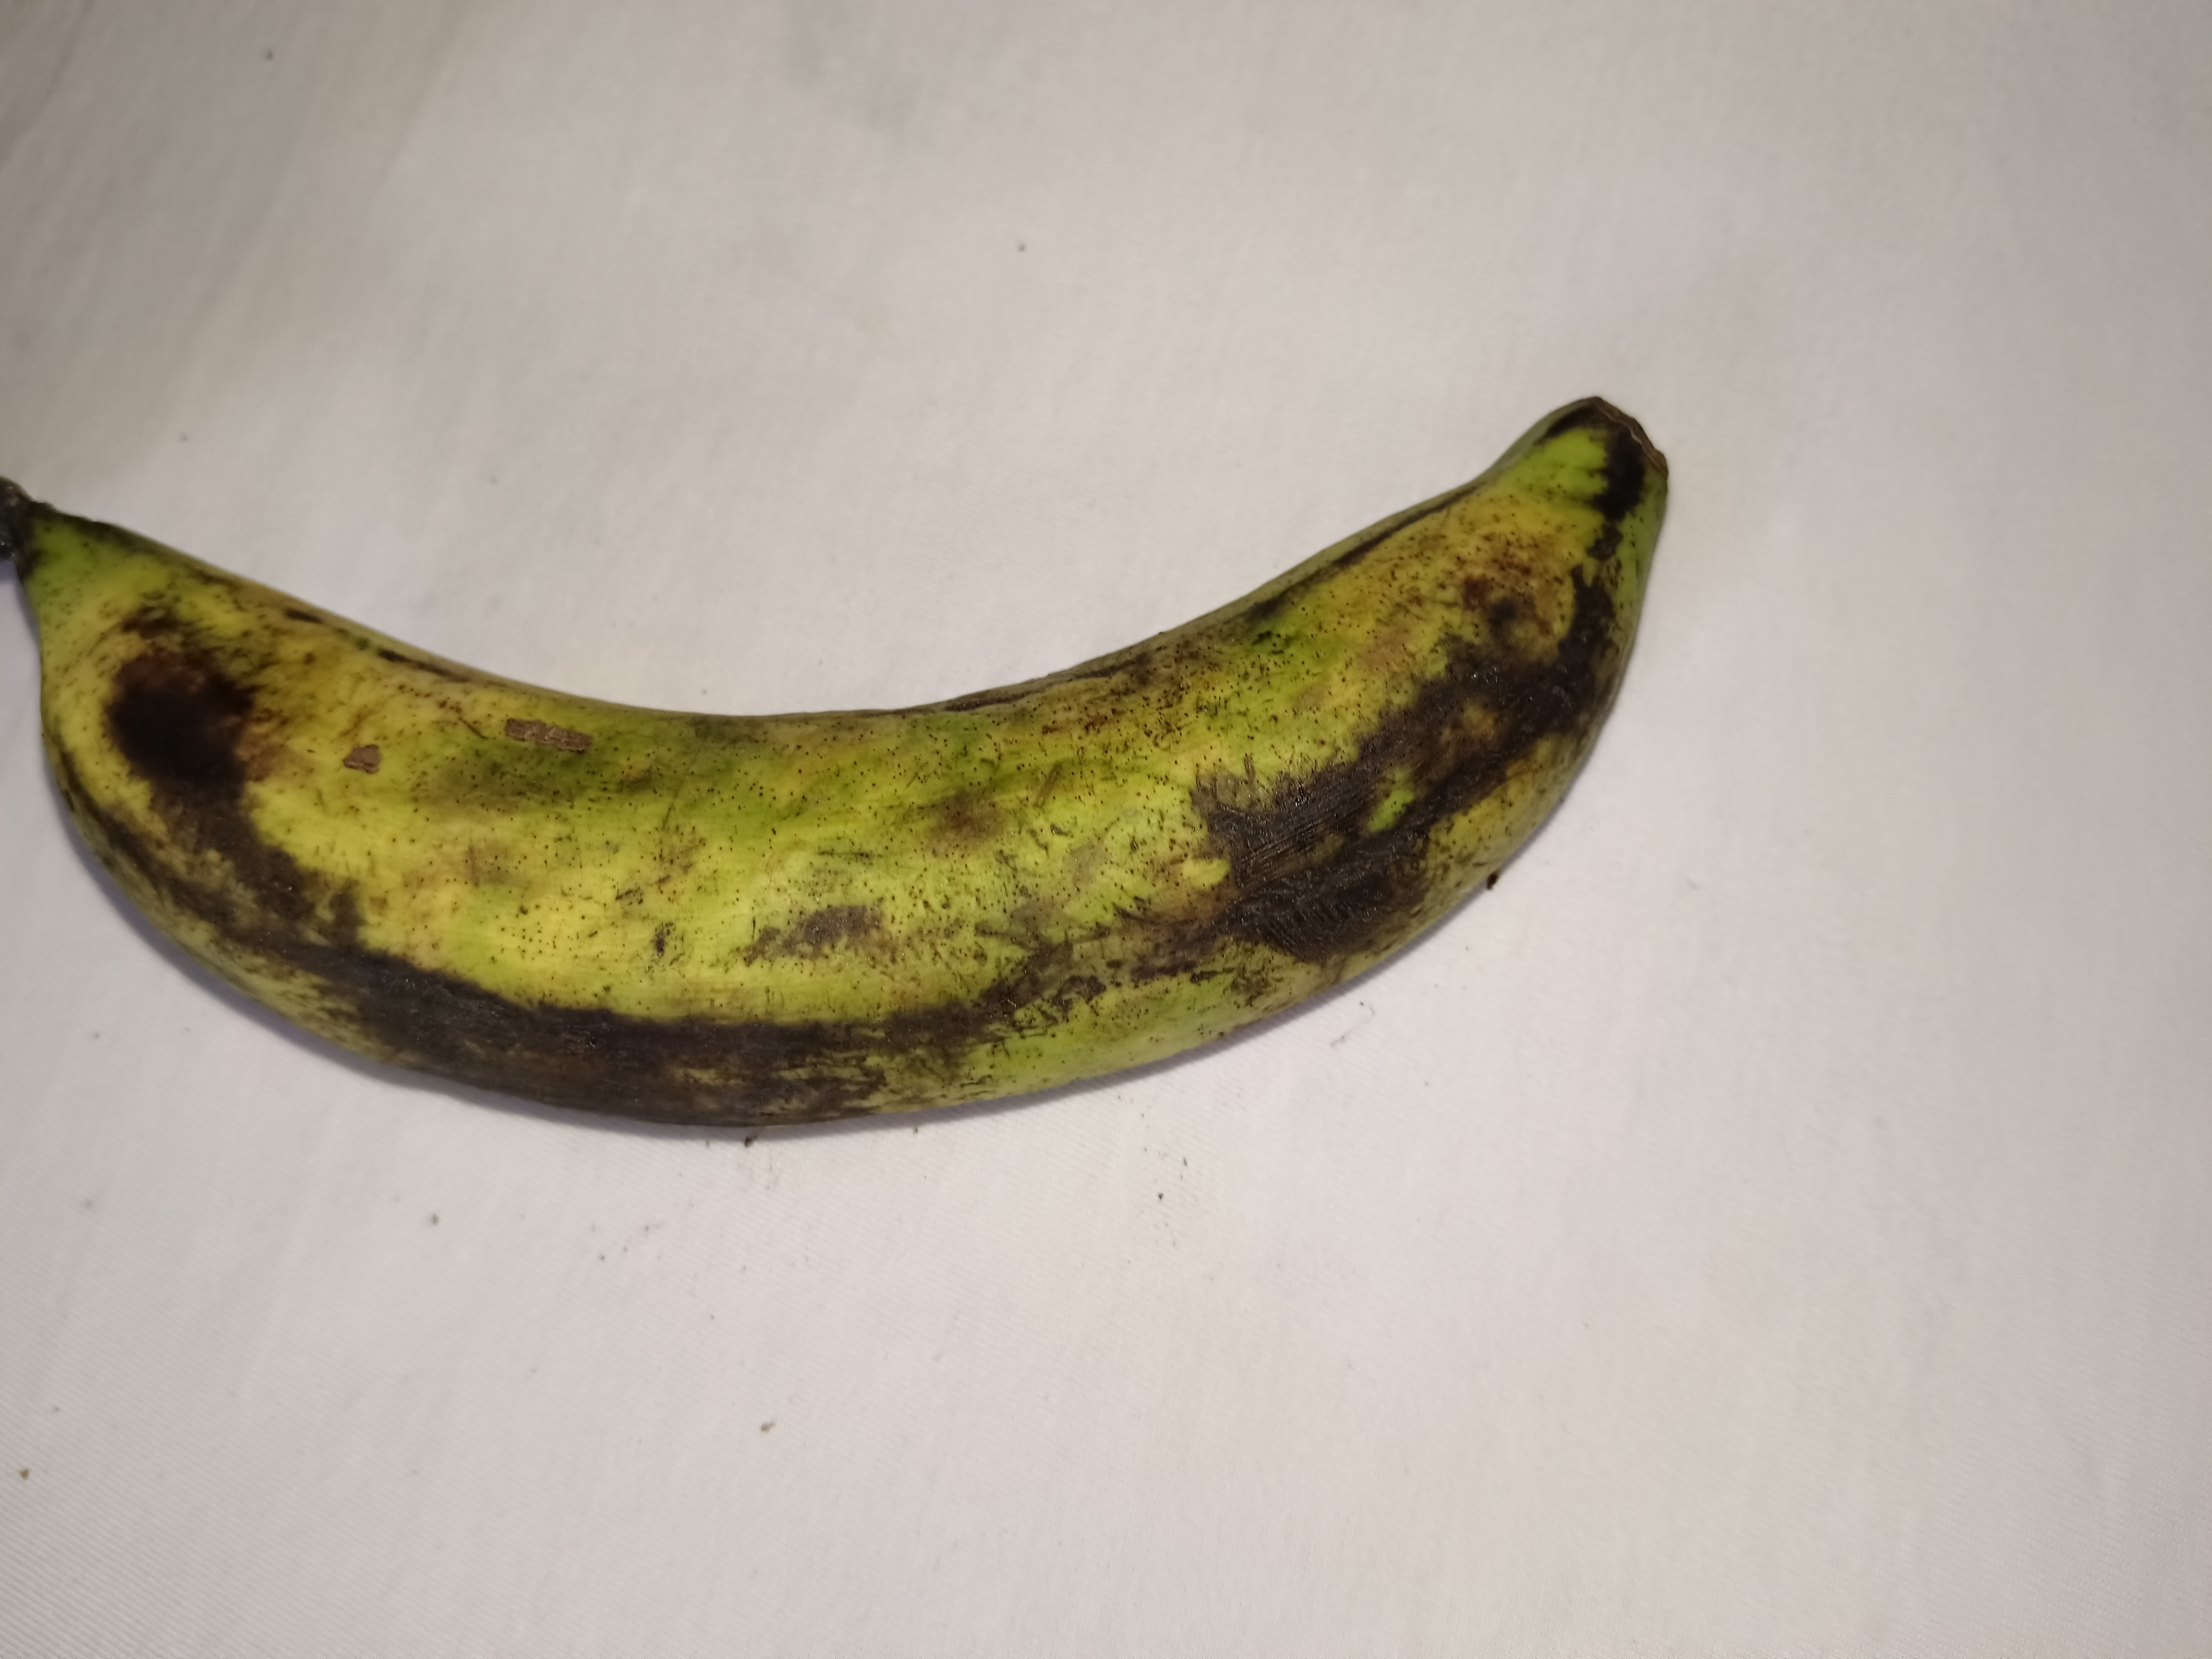
Banana variety: Shagor